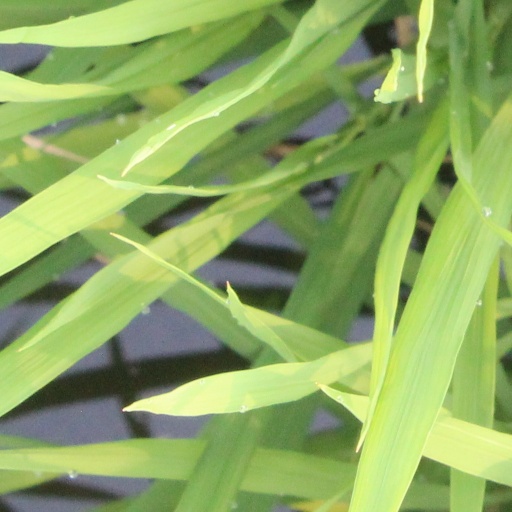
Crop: rice